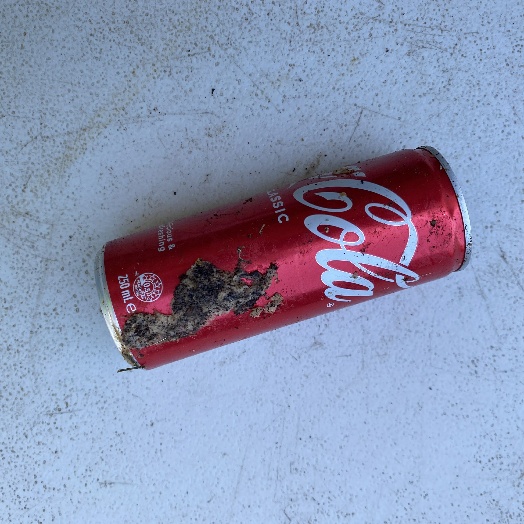
Label: Metal